Islamic holy books

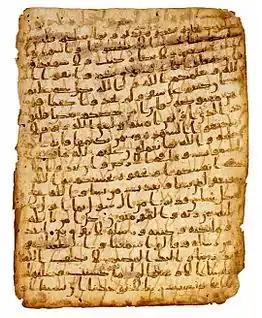
Early Quranic manuscript written on vellum (mid-late 7th century CE)

Muslims hold the Quran, as it was revealed to Muhammad, to be God's final revelation to mankind, and therefore a completion and confirmation of previous scriptures, such as the Bible. Despite the primacy that Muslims place upon the Quran in this context, belief in the validity of earlier Abrahamic scriptures is one of the six Islamic articles of faith. However, for most self-identified Muslims, the level of this belief is restricted by the concept of .